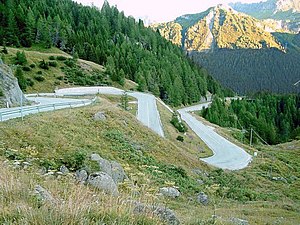
Campolongopasset / Galleri
Campolongopasset er et bjergpas i de italienske alper, som forbinder Arabba med Alta Badia.